Triple Crown of Motorsport

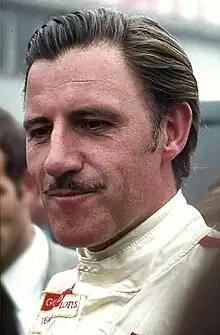
Graham Hill ("pictured in 1969") is the only driver to have completed the Triple Crown.

The Triple Crown of Motorsport is an unofficial motorsport achievement, often regarded as associated with the three most important achievements of a driver in motorsport, inspired by the triple crown of thoroughbred racing.